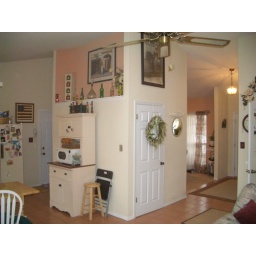
Before picture of kitchen remodel. Note the location of the closet door and the plant shelf space over head.